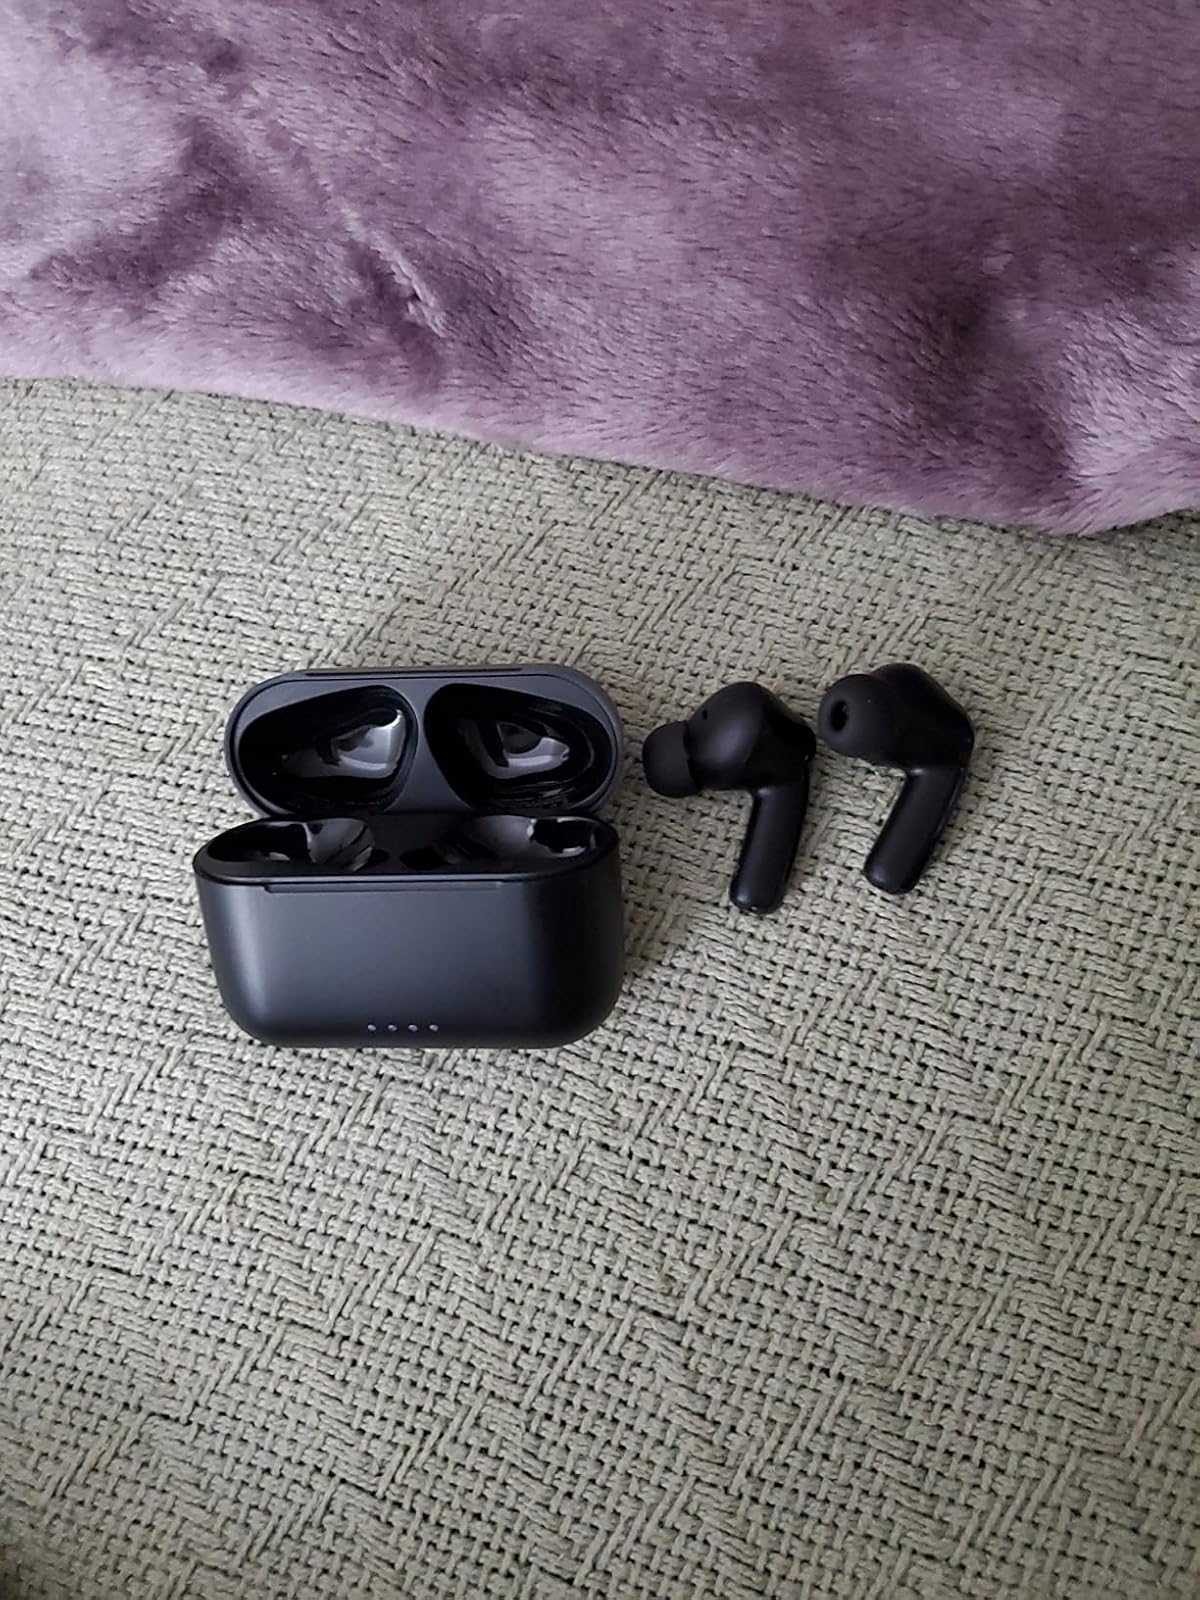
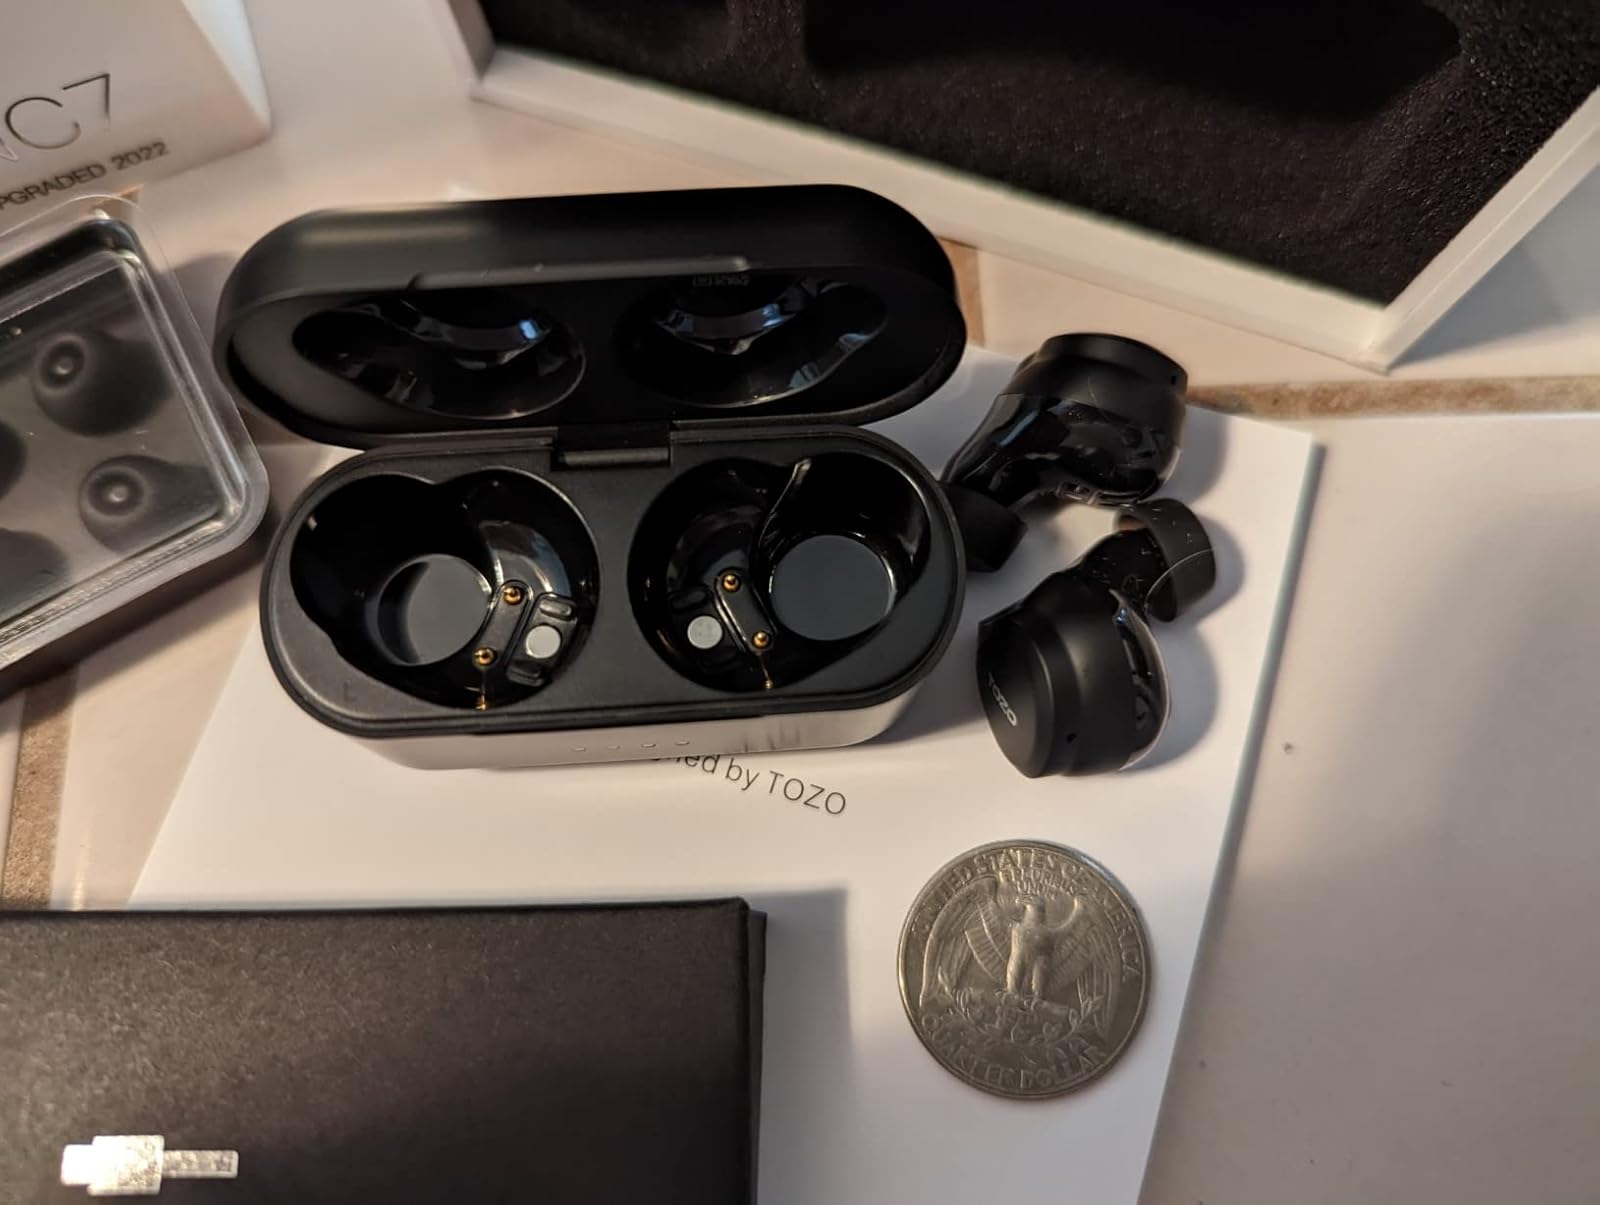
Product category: earbuds
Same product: no